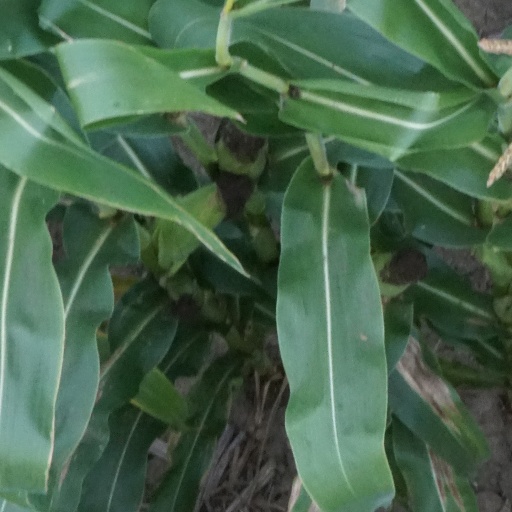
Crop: maize; corn